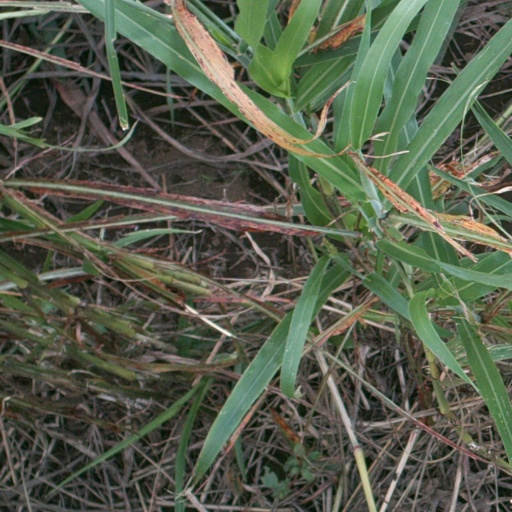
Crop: sorghum